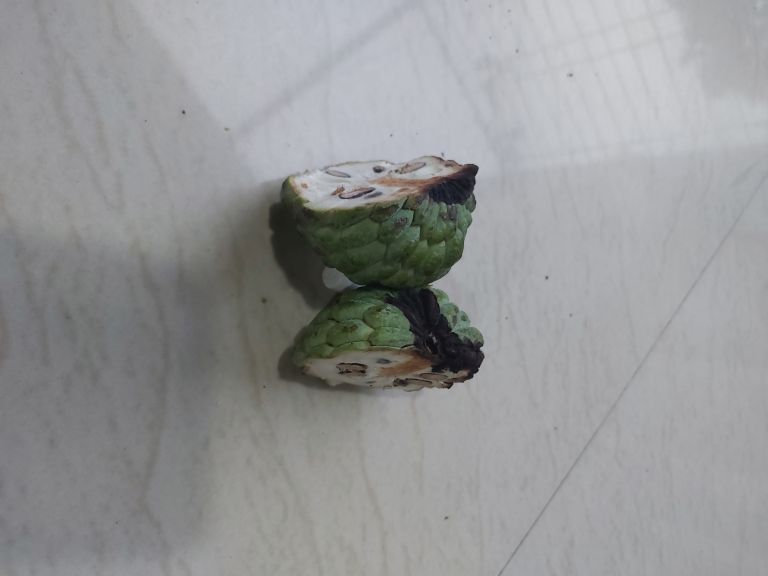
Disease label: Diplodia Rot